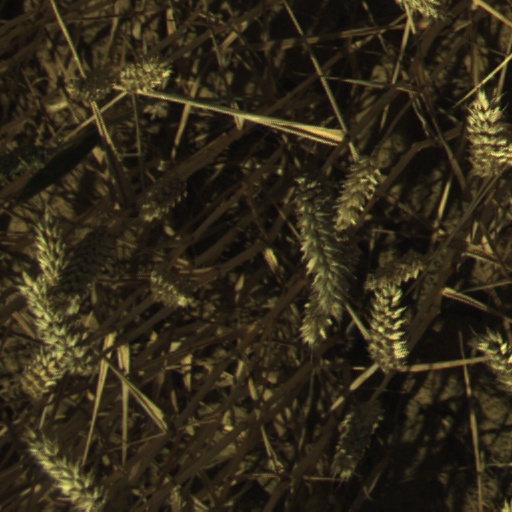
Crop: wheat